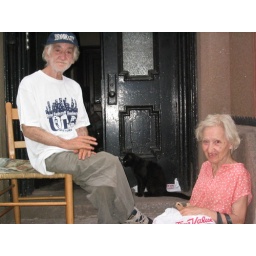
met these two walking the dogs in my neighborhood. notice their black cat between them.